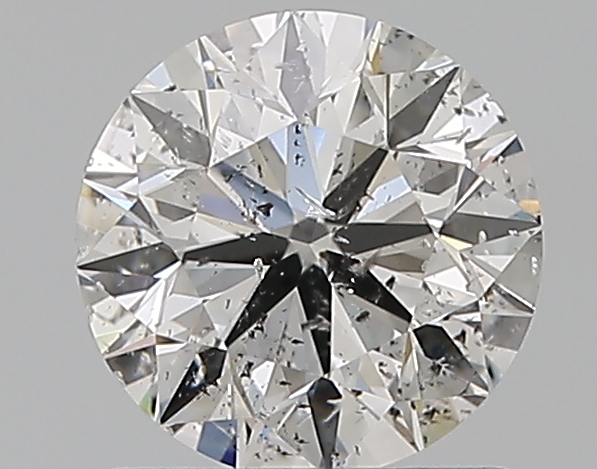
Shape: round
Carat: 1
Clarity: SI2
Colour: E
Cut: EX
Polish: EX
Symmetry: EX
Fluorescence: VSL
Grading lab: IGI
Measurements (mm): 6.33 x 6.29 x 3.97